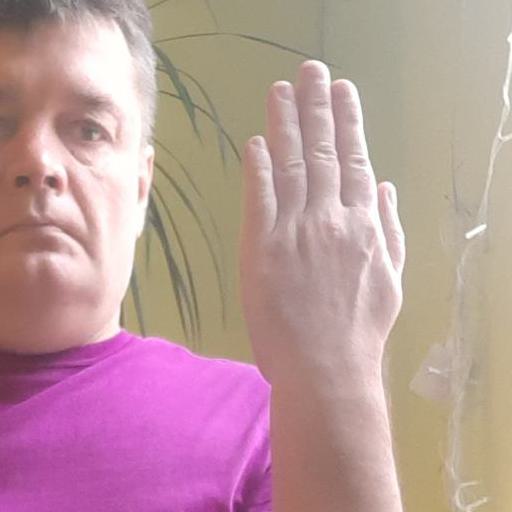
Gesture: stop_inverted